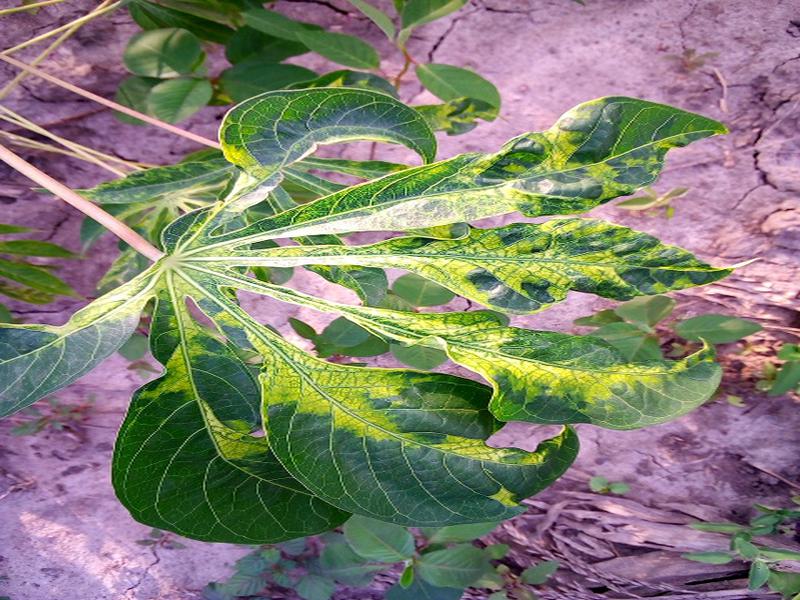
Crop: cassava
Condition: mosaic_disease